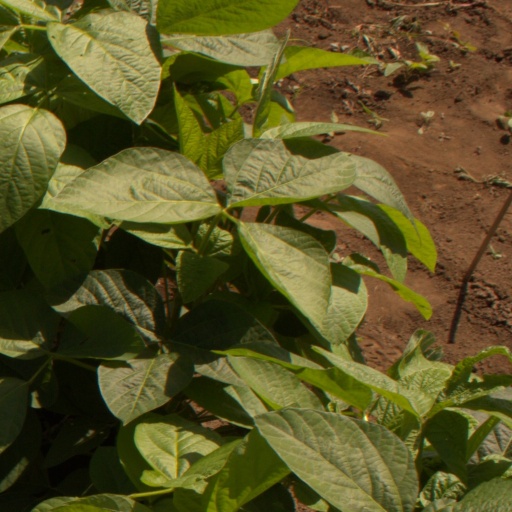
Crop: soybean